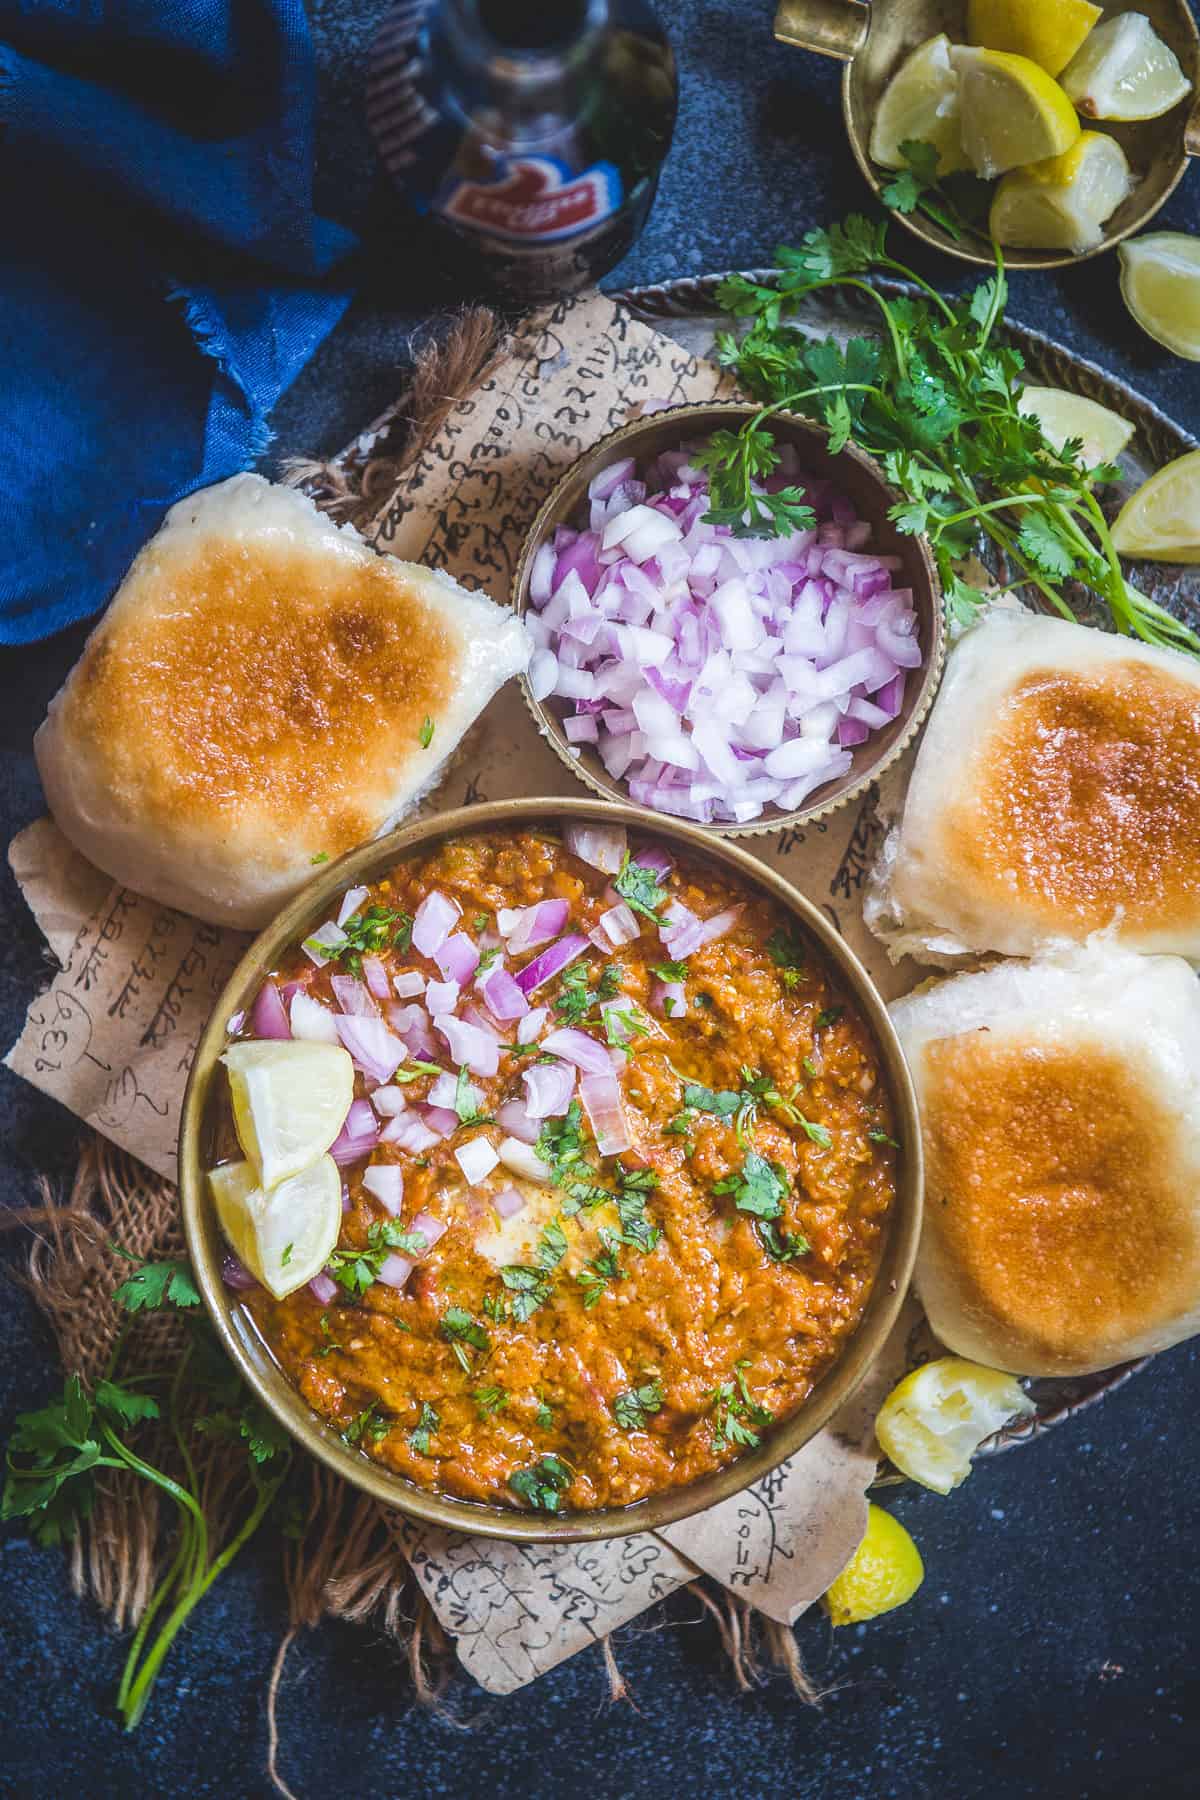
Dish: pav_bhaji